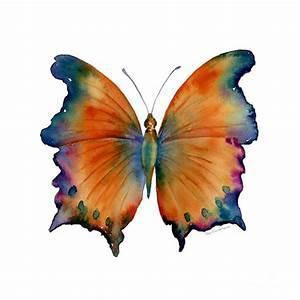
butterfly